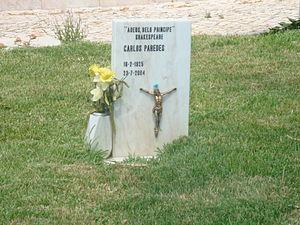
Carlos Paredes, est un compositeur et un virtuose de la guitare portugaise, instrument qui accompagne traditionnellement le fado.